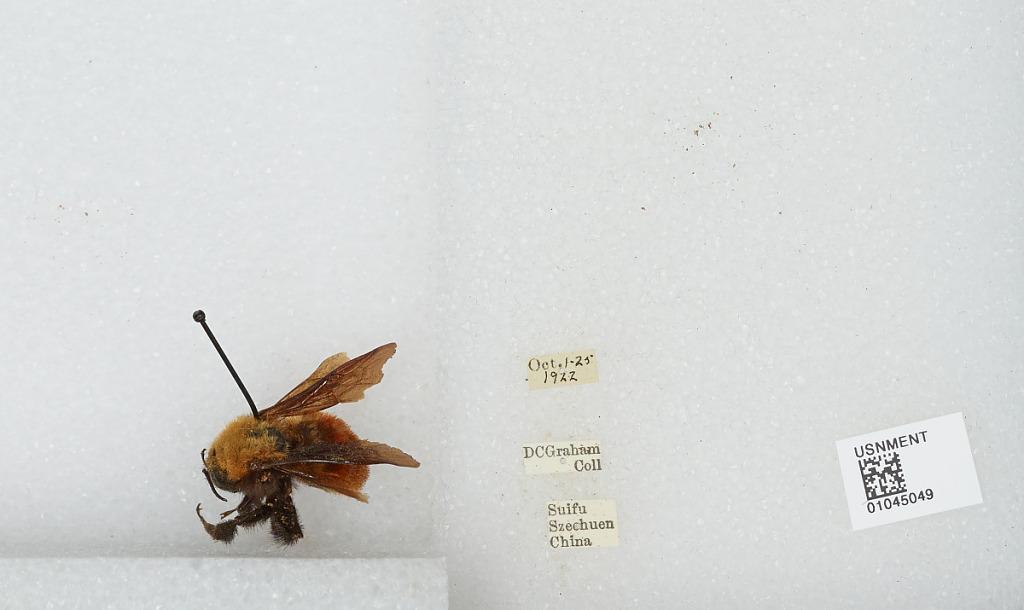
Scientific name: Bombus sp.
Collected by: D. Graham
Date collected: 1922-10-1
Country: China
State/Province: Sichuan
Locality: Yibin